National Capital FreeNet

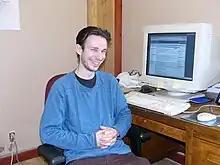
National Capital Freenet system administrator (1998-present) Andre Dalle

On 4 February 1998, NCF completed its Extended Access Project, adding 32 more dial-up PPP telephone lines at Mitel. The project resulted in a total of 201 dial-up lines and modems available for use.